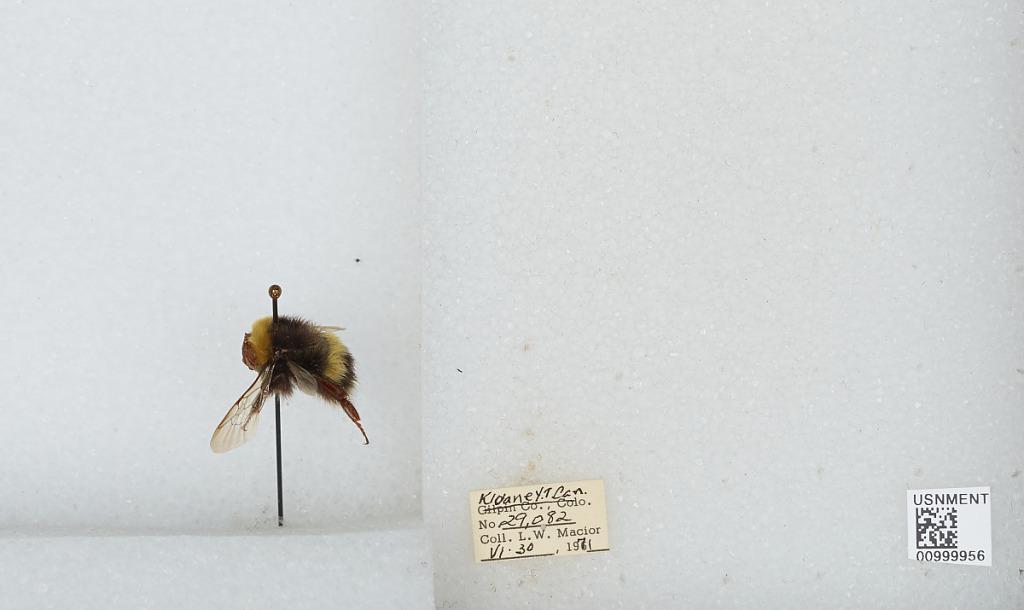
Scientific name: Bombus (Bombus) lucorum (Linnaeus)
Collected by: L. Macior
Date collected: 1971-6-30
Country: Canada
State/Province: Yukon Territory
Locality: Kluane
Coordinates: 60.75, -139.5